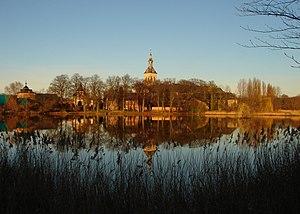
Gosuin van Goetsenhoven porte un nom de famille qui fait référence au village du même nom, appelé officiellement en néerlandais moderne Goetsenhoven et connu en français sous le nom de Gossoncourt. Le village de Gossoncourt, situé près de Tirlemont, en Belgique, dans le Brabant flamand, s'est constitué au XIᵉ siècle. Selon l'étymologie, il s'est développé en référence à une ferme, à une manse ou à un manoir ayant appartenu à un seigneur dénommé Gozelen, Goson, ou Gosuin.